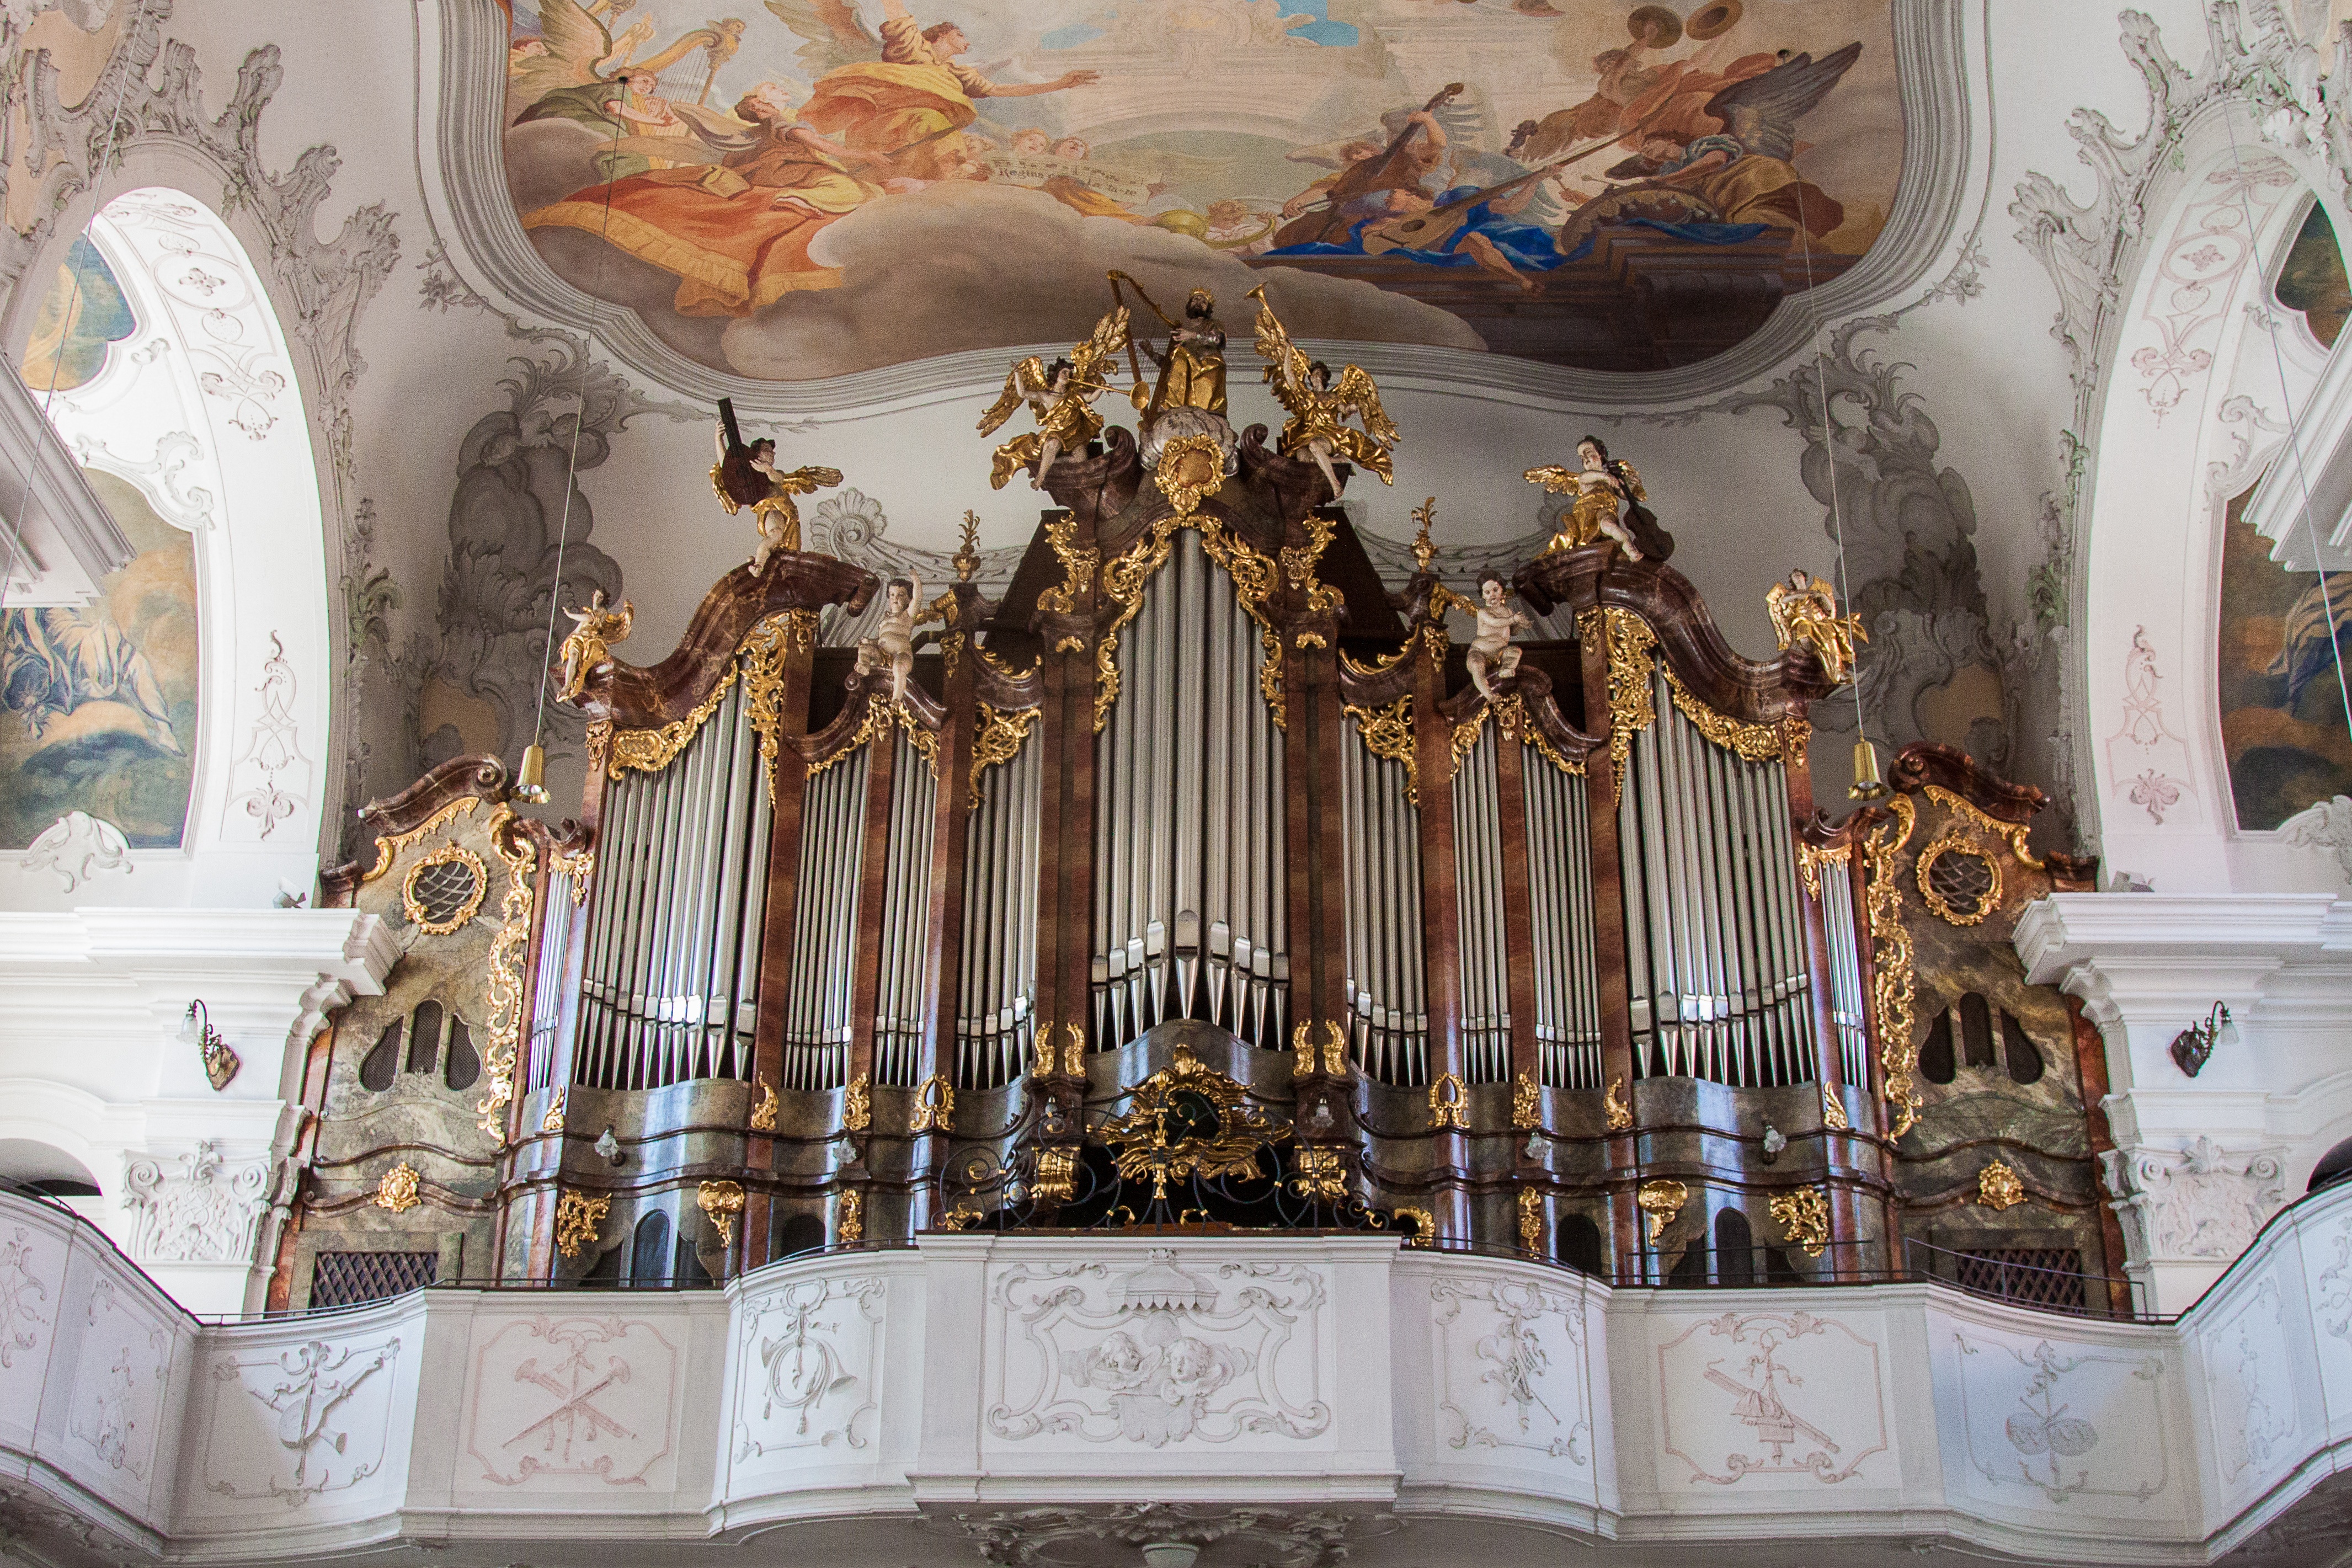
keyboard, technology, church, musical instrument, catholic, altar, organ, baroque, lake constance, munster, lindau, cathedral of our lady of guadalupe, pipe organ, electronic device